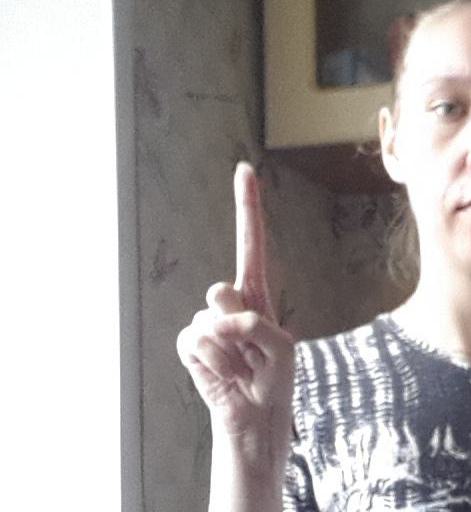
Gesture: one